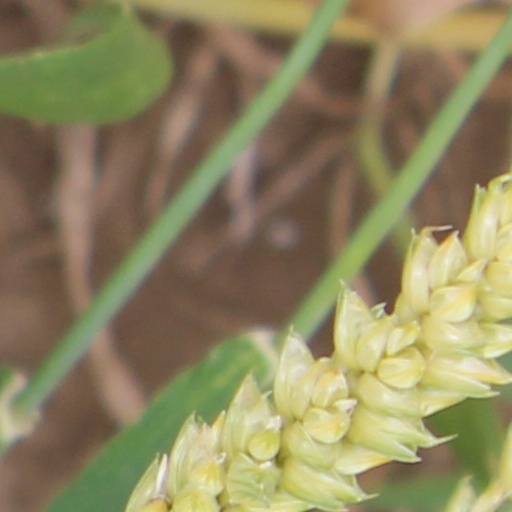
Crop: wheat